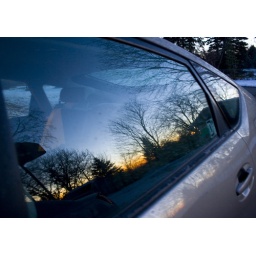
When I was getting ready to go to work yesterday morning the sunrise reflected in my cars window caught my eye.